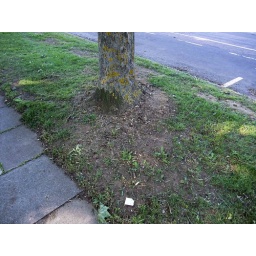
Large expanding area of dead grass around tree